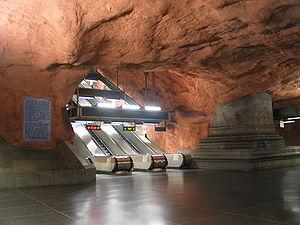
Le métro de Stockholm est le seul métro de Suède ; c'est également un ouvrage artistique : de nombreuses stations exposent des œuvres d'art. Le réseau de Stockholm est exploité par la AB Storstockholms Lokaltrafik.